Pipa xing

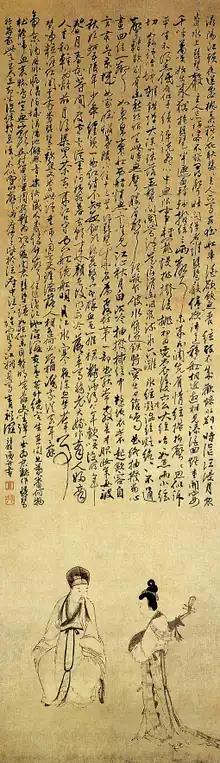
Pipa player in a Ming dynasty painting by Guo Xu, at the Beijing Palace Museum

""Pipa xing"", variously translated as "Song of the Pipa" or "Ballad of the Lute", is a Tang dynasty poem composed in 816 by the Chinese poet Bai Juyi, one of the greatest poets in Chinese history. The poem contains a description of a pipa performance during a chance encounter with a performer near the Yangtze River.